Altar

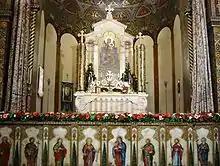
Altar at the Etchmiadzin Cathedral

Beginning with the Oxford Movement in the 19th century, the appearance of Anglican altars took a dramatic turn in many churches. Candles and, in some cases, tabernacles were re‑introduced. In some churches two candles, on each end of the altar, were used; in other cases six—three on either side of a tabernacle, typically surmounted by a crucifix or some other image of Christ. When a stone altar was placed in the Church of the Holy Sepulchre, Cambridge after rebuilding works in 1841, a case was brought in the Court of Arches which resulted in an order to remove it and replace it with a wooden communion table.